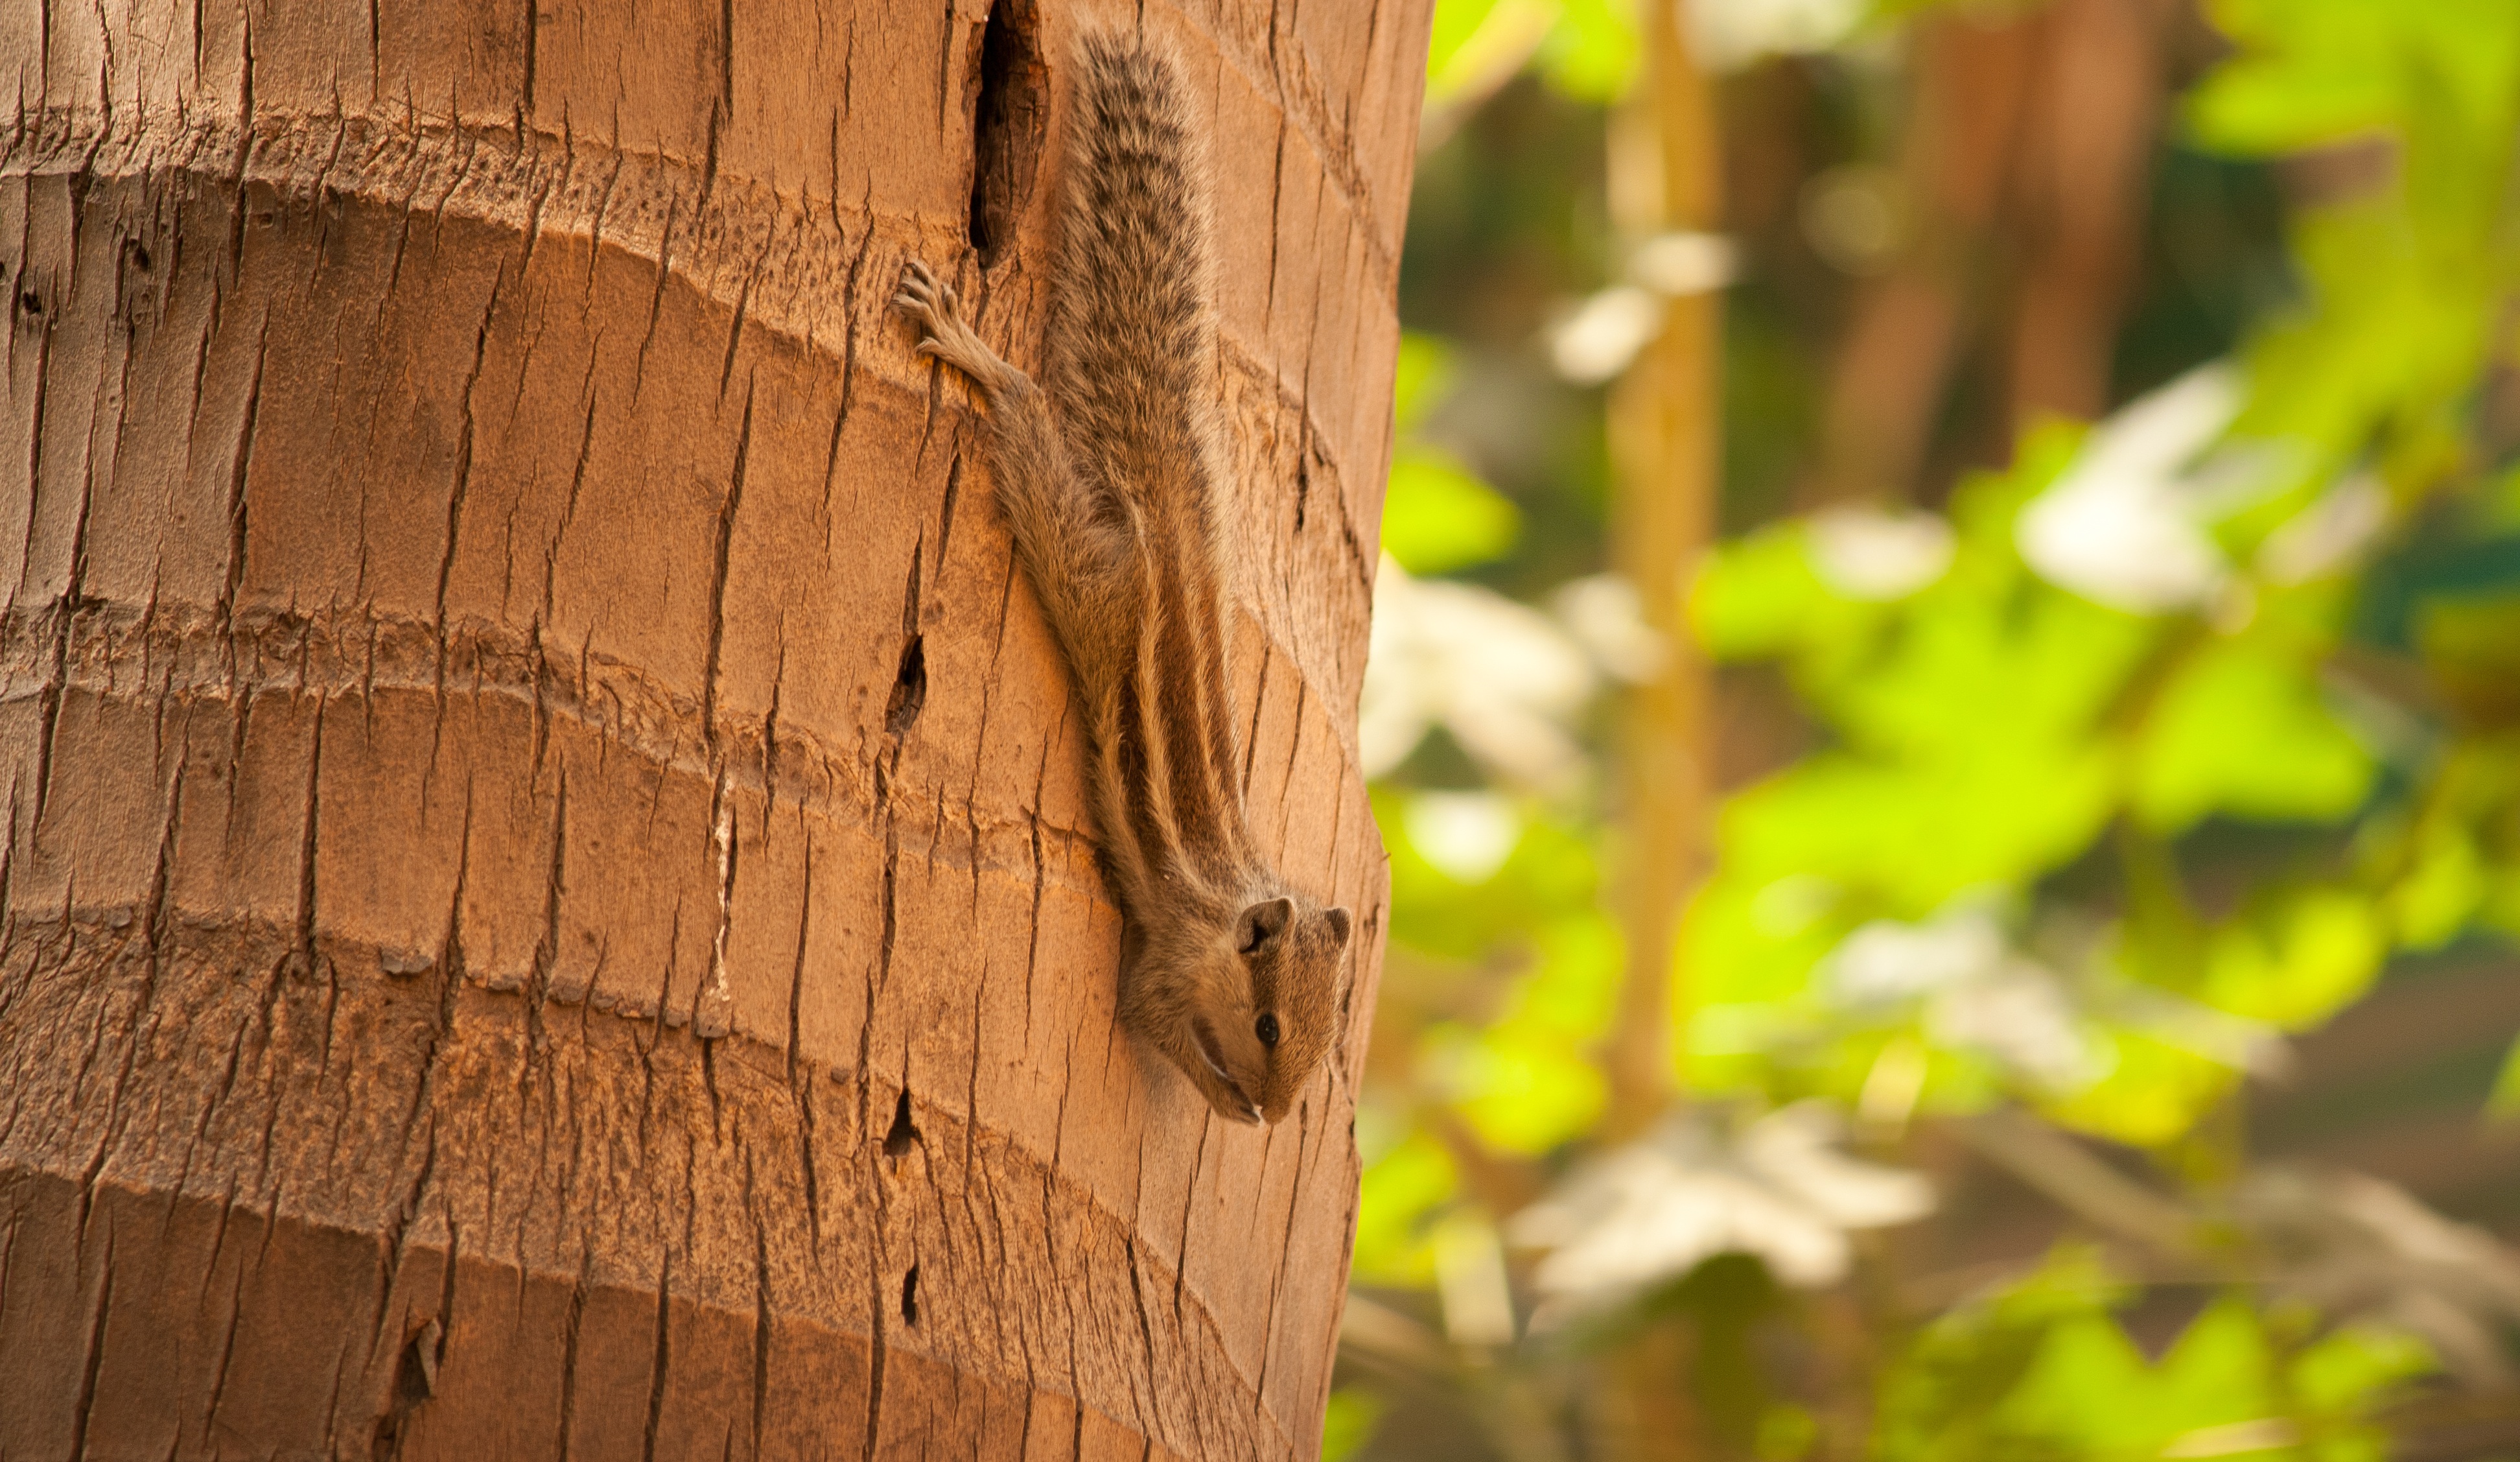
tree, nature, forest, branch, plant, wood, palm tree, sunlight, leaf, trunk, animal, cute, green, autumn, soil, climbing, squirrel, rodent, fauna, down, plant stem, woody plant